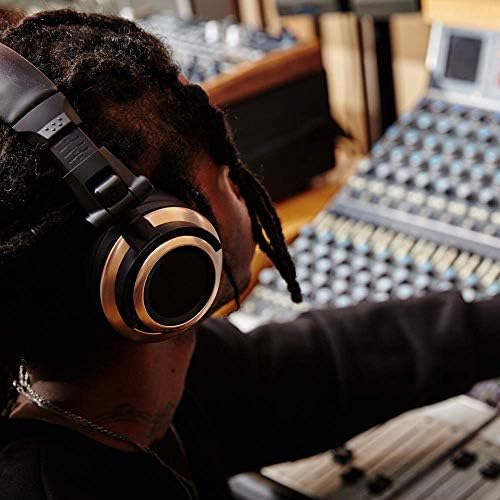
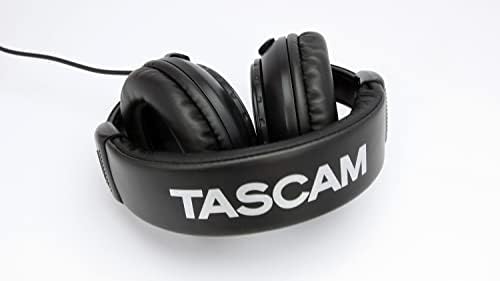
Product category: headphones
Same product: no